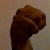
The image shows a hand gesture representing the letter 'M' in Indian Sign Language.